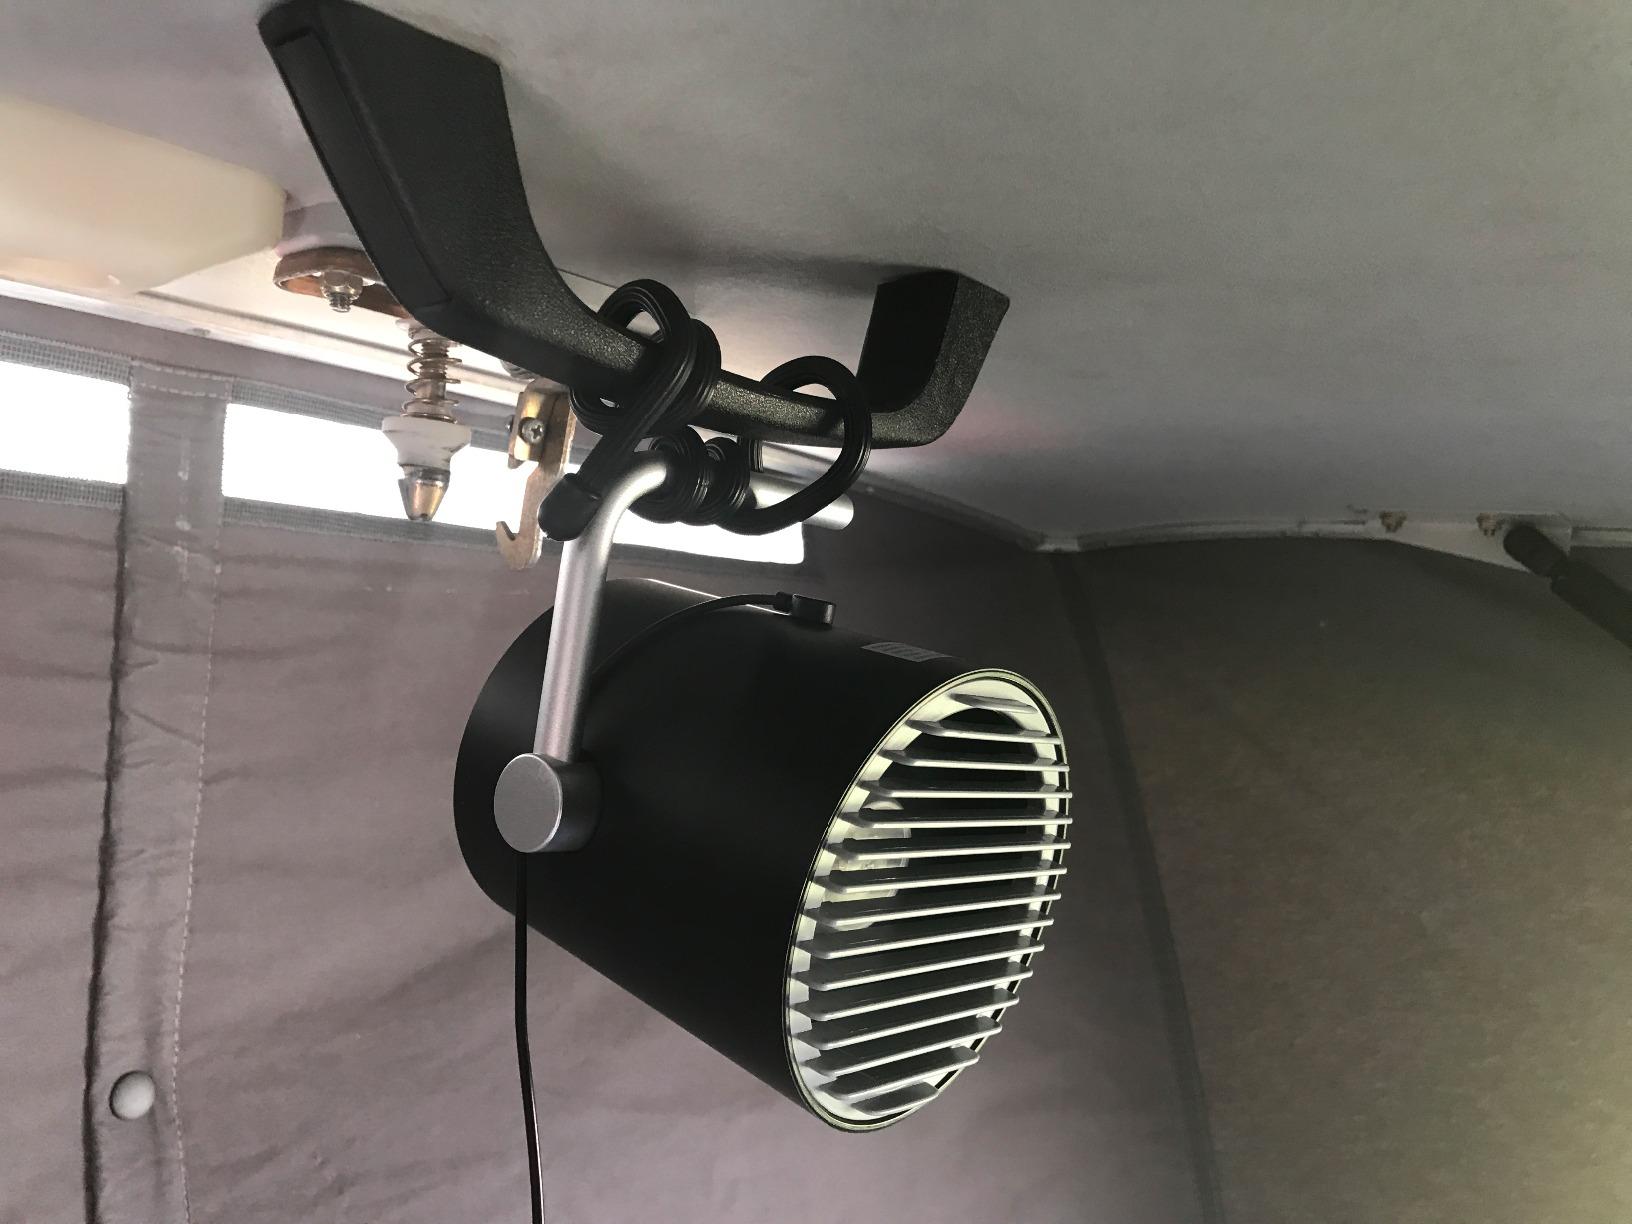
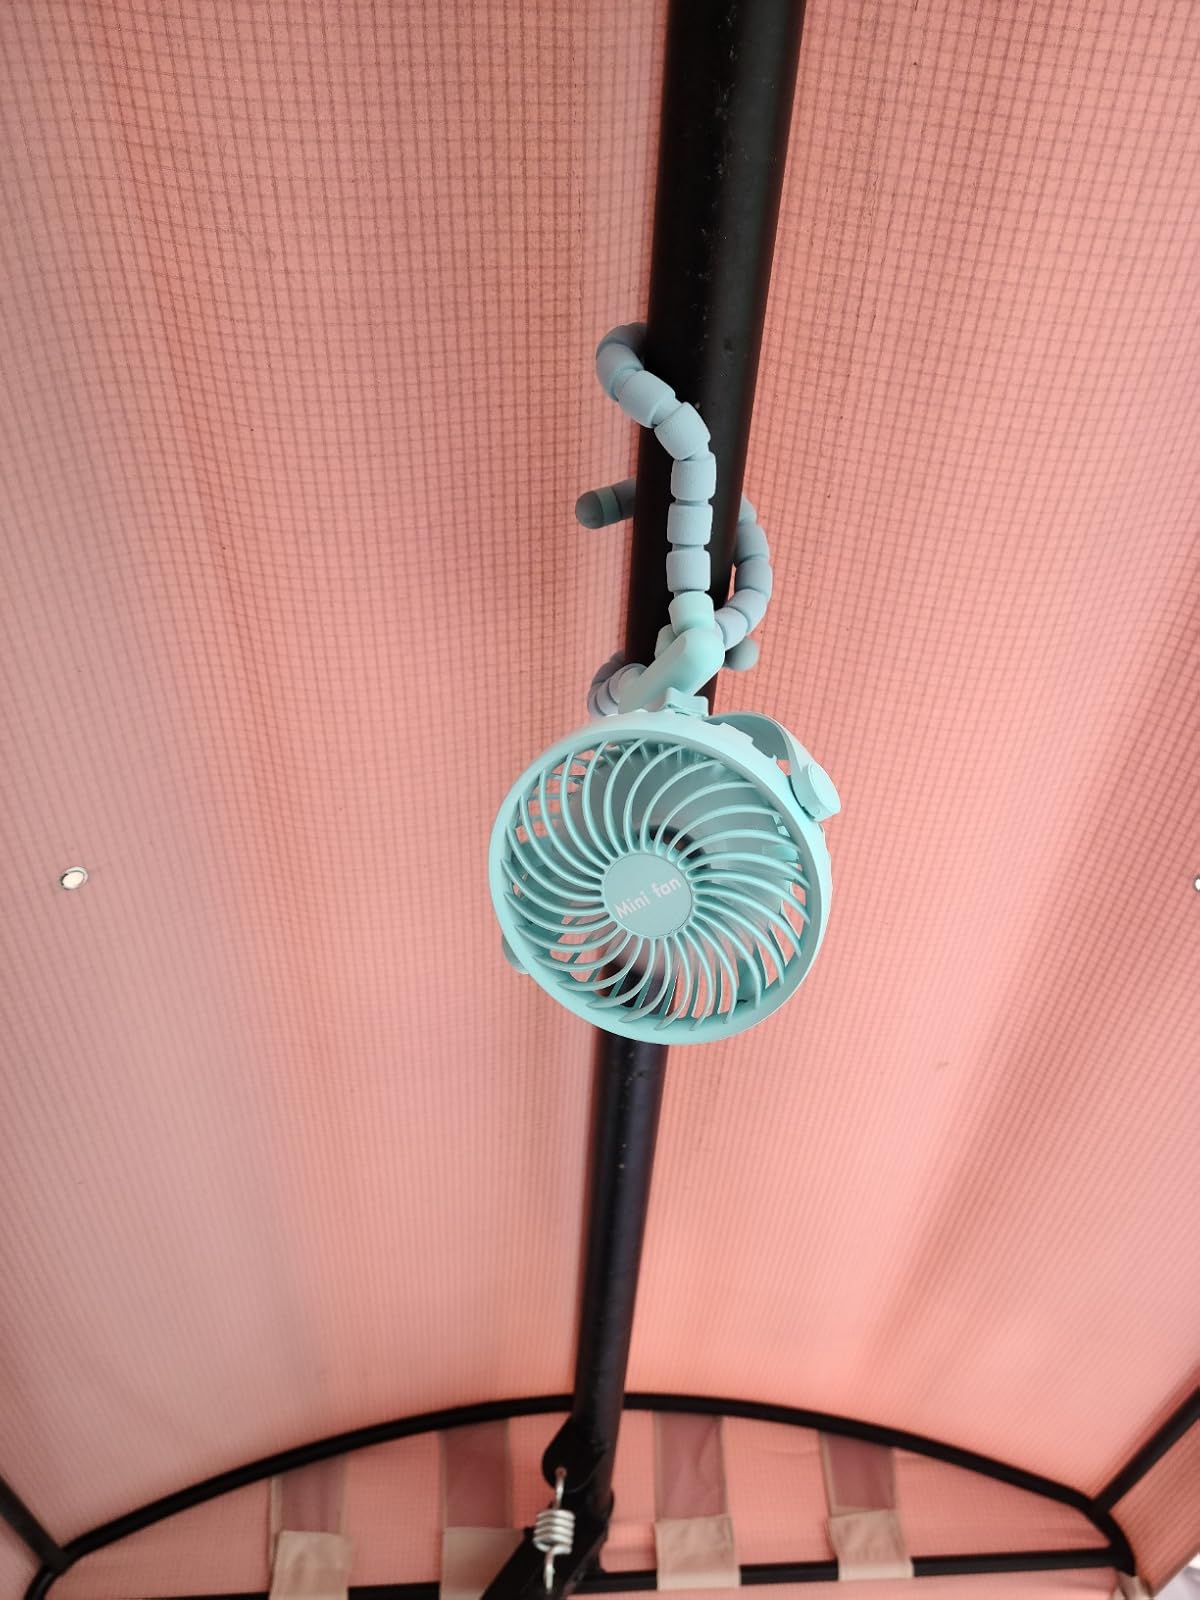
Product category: fan
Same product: no